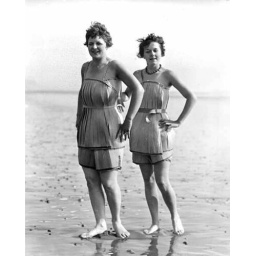
Two "Spruce Girls" standing on the beach wearing spruce veneer bathing suits, probably near Hoquiam, Washington